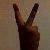
The image shows a hand gesture representing the number 2 in Indian Sign Language.